Melbourne Showgrounds

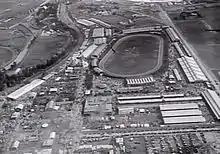
Aerial photo of the Royal Melbourne Showgrounds before World War II

The site at Ascot Vale was given to the National Agricultural Society of Victoria (predecessor of the Royal Agricultural Society of Victoria) in 1882. The first Show held the next year and over the next few decades a number of pavilions were erected on the site. During both World War I and World War II the showgrounds were requisitioned for military purposes. The main arena played host to harness racing as well as the annual show; in fact, it was the main harness racecourse in metropolitan Melbourne for almost four decades until the early 1980s, when all major Victorian harness meetings were moved to Moonee Valley Racecourse.